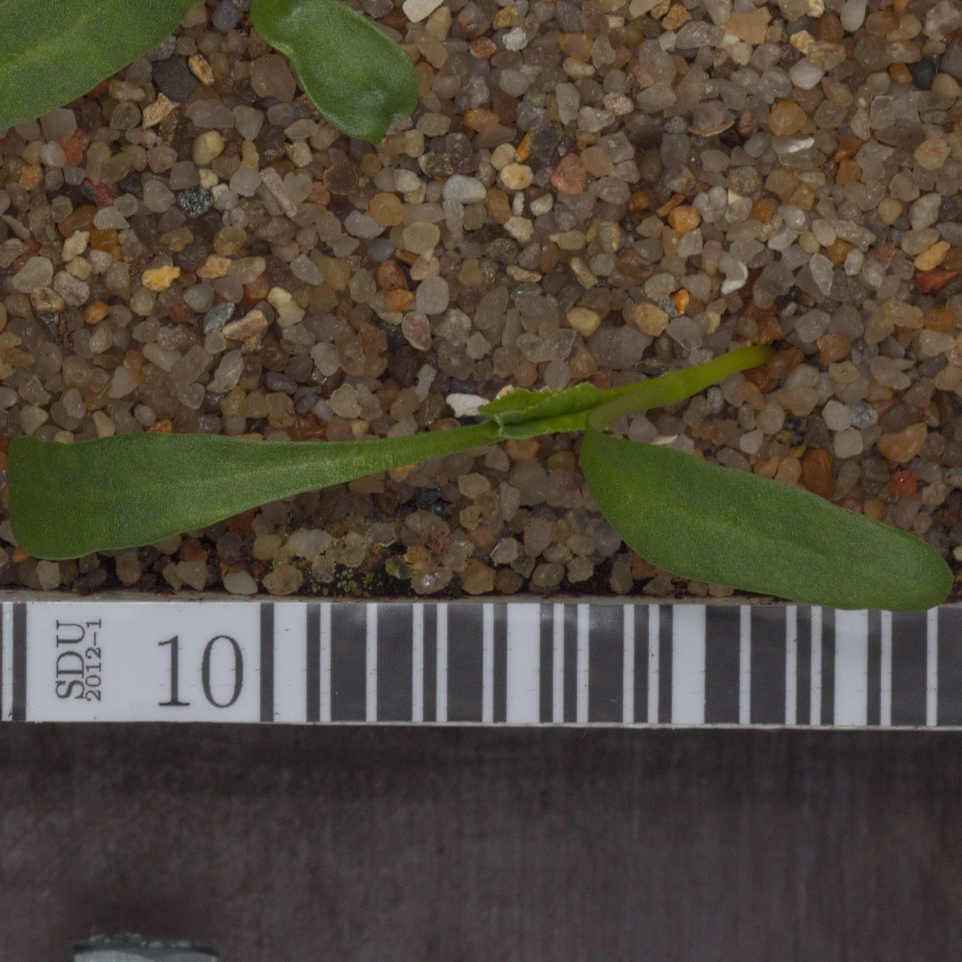
Label: sugar_beet